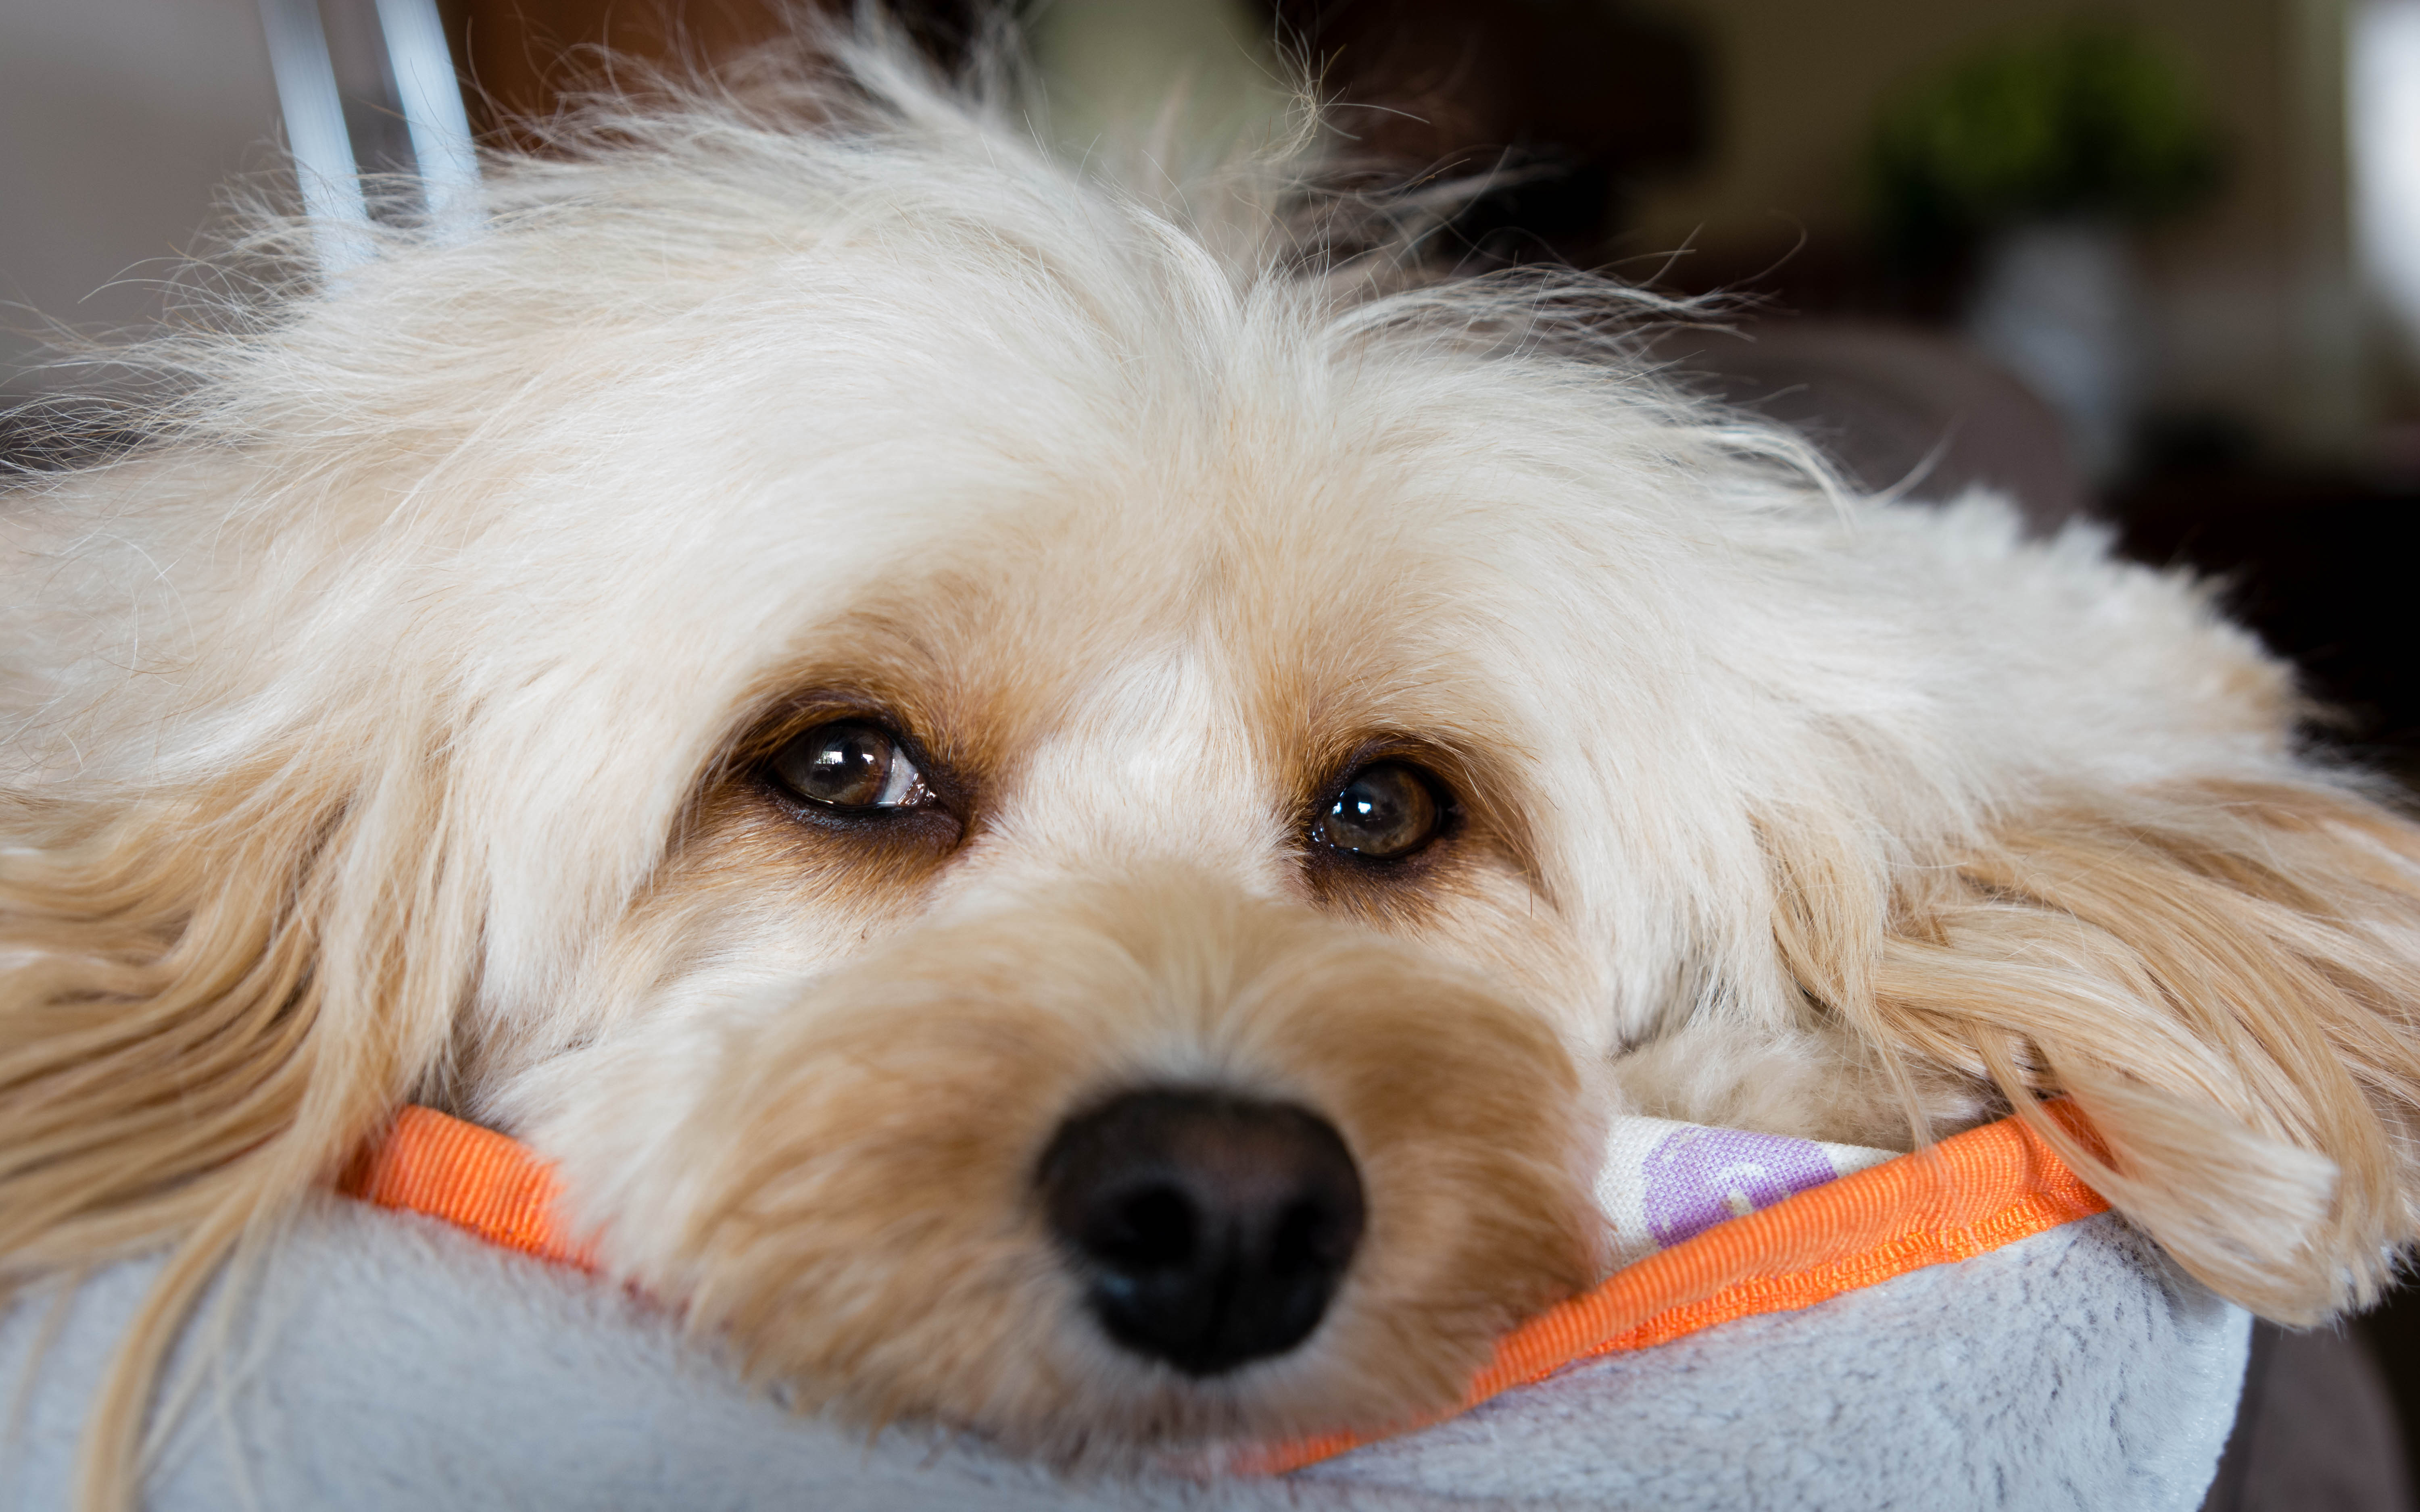
puppy, dog, mammal, vertebrate, dog breed, dog like mammal, schnoodle, dog crossbreeds, morkie, cavachon, poodle crossbreed